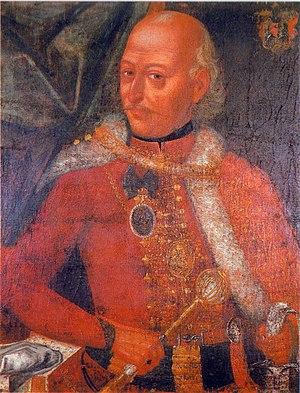
Jovan Popović Tekelija fut un officier serbe de l'armée d'Autriche-Hongrie. En tant que commandant de la Milice serbe, Tekelija a participé à de nombreuses batailles et se distingue lors de la bataille de Zenta en 1697. Pour son mérite, il fut nommé Capitaine de la ville d'Arad.